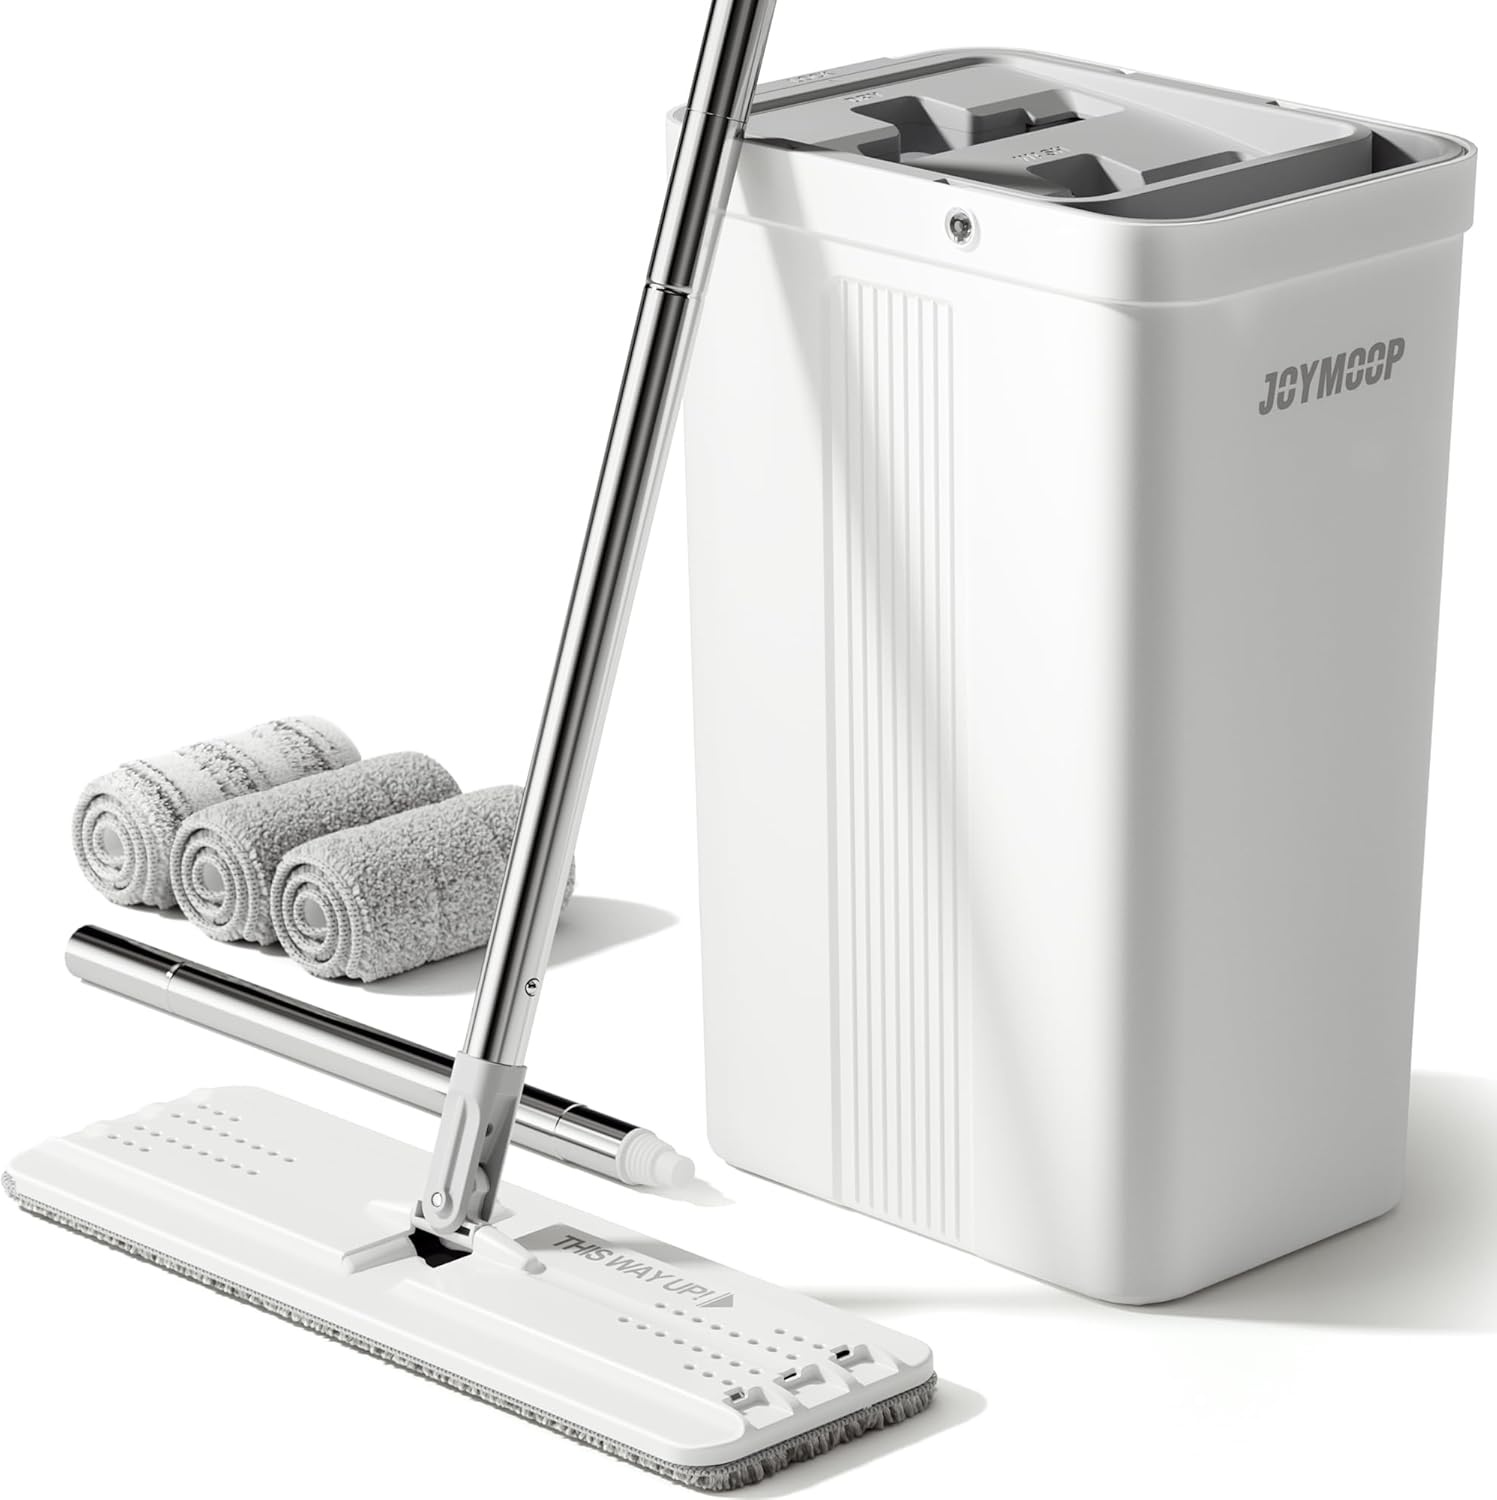
JOYMOOP Mop and Bucket with Wringer Set, White Flat Squeeze Bucket Set for Floor Cleaning, Wet Dry Wall Cleaner with Long Handle, Hardwood Floor Mop-3 Microfiber Cloths
Overview Color : White Material : Polypropylene Handle Material : Stainless Steel Handle Type : Extensible Head Material : Microfiber Pad About this item [Household Cleaning Tool] JOYMOOP mop and bucket with wringer set, 2-bucket mop system, wash and dry, scratch dirt away in wash chamber, squeeze out of water in dry chamber, hands-free cleaning mop with bucket. Note: Please wet mop to avoid hard insert problems [Hands-Free Wash&Dry] Flat squeeze mop bucket set. A self-cleaning mop reduces your time and labor, allowing the bucket to handle more than you can on your own. Mopping is simplified between the mop and bucket, keeping you away from dirty water; all you need to do is insert and pull the mop [Mops for Floor Cleaning] 360° rotation flat mop-head can reach to any corners and those "under-the-whatever" places. The adjustable stainless steel handle can be extended from 26.5 to 60.0 inches, much suitable to be a wet dry mop for walls, wall cleaner with long handle [Easy Storage] All pieces are compact enough to fit effortlessly inside the bucket. During no use, just put it in the corner and never worry about taking up too much space. Meanwhile the wash side has a volum around 6.5l, compact body with large capacity [Cleaning Microfiber Cloths] Applied to a 13.0 by 4.9-inch mop head. 3 microfiber mop pad refills come with this set. Strong water absorption lets you easily do any wet and dry cleaning. To keep long-term usability, recommend changing refills every 1-2 months based on usage frequency
Brand: JOYMOOP
Category: Home & Garden > Household Supplies > Household Cleaning Supplies > Mops